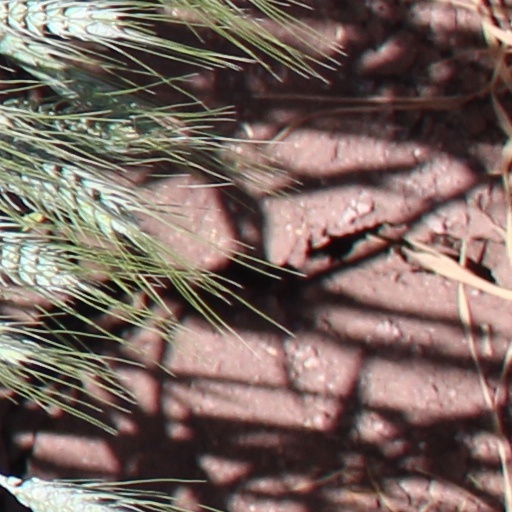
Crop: wheat